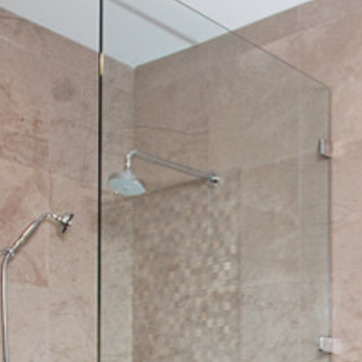
Material: glass